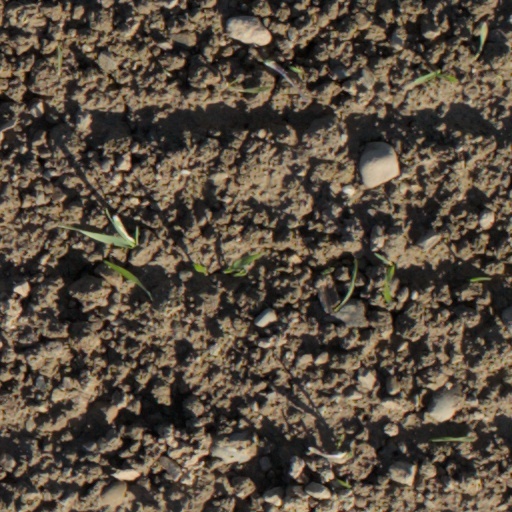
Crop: wheat